David Noton

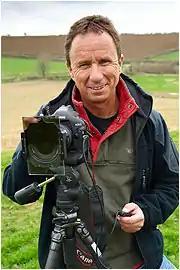
David Noton, April 2009

David Noton is a landscape and travel photographer with over 24 years experience as a professional. During his photographic career, Noton has travelled to just about every corner of the globe, with the exception of Antarctica.